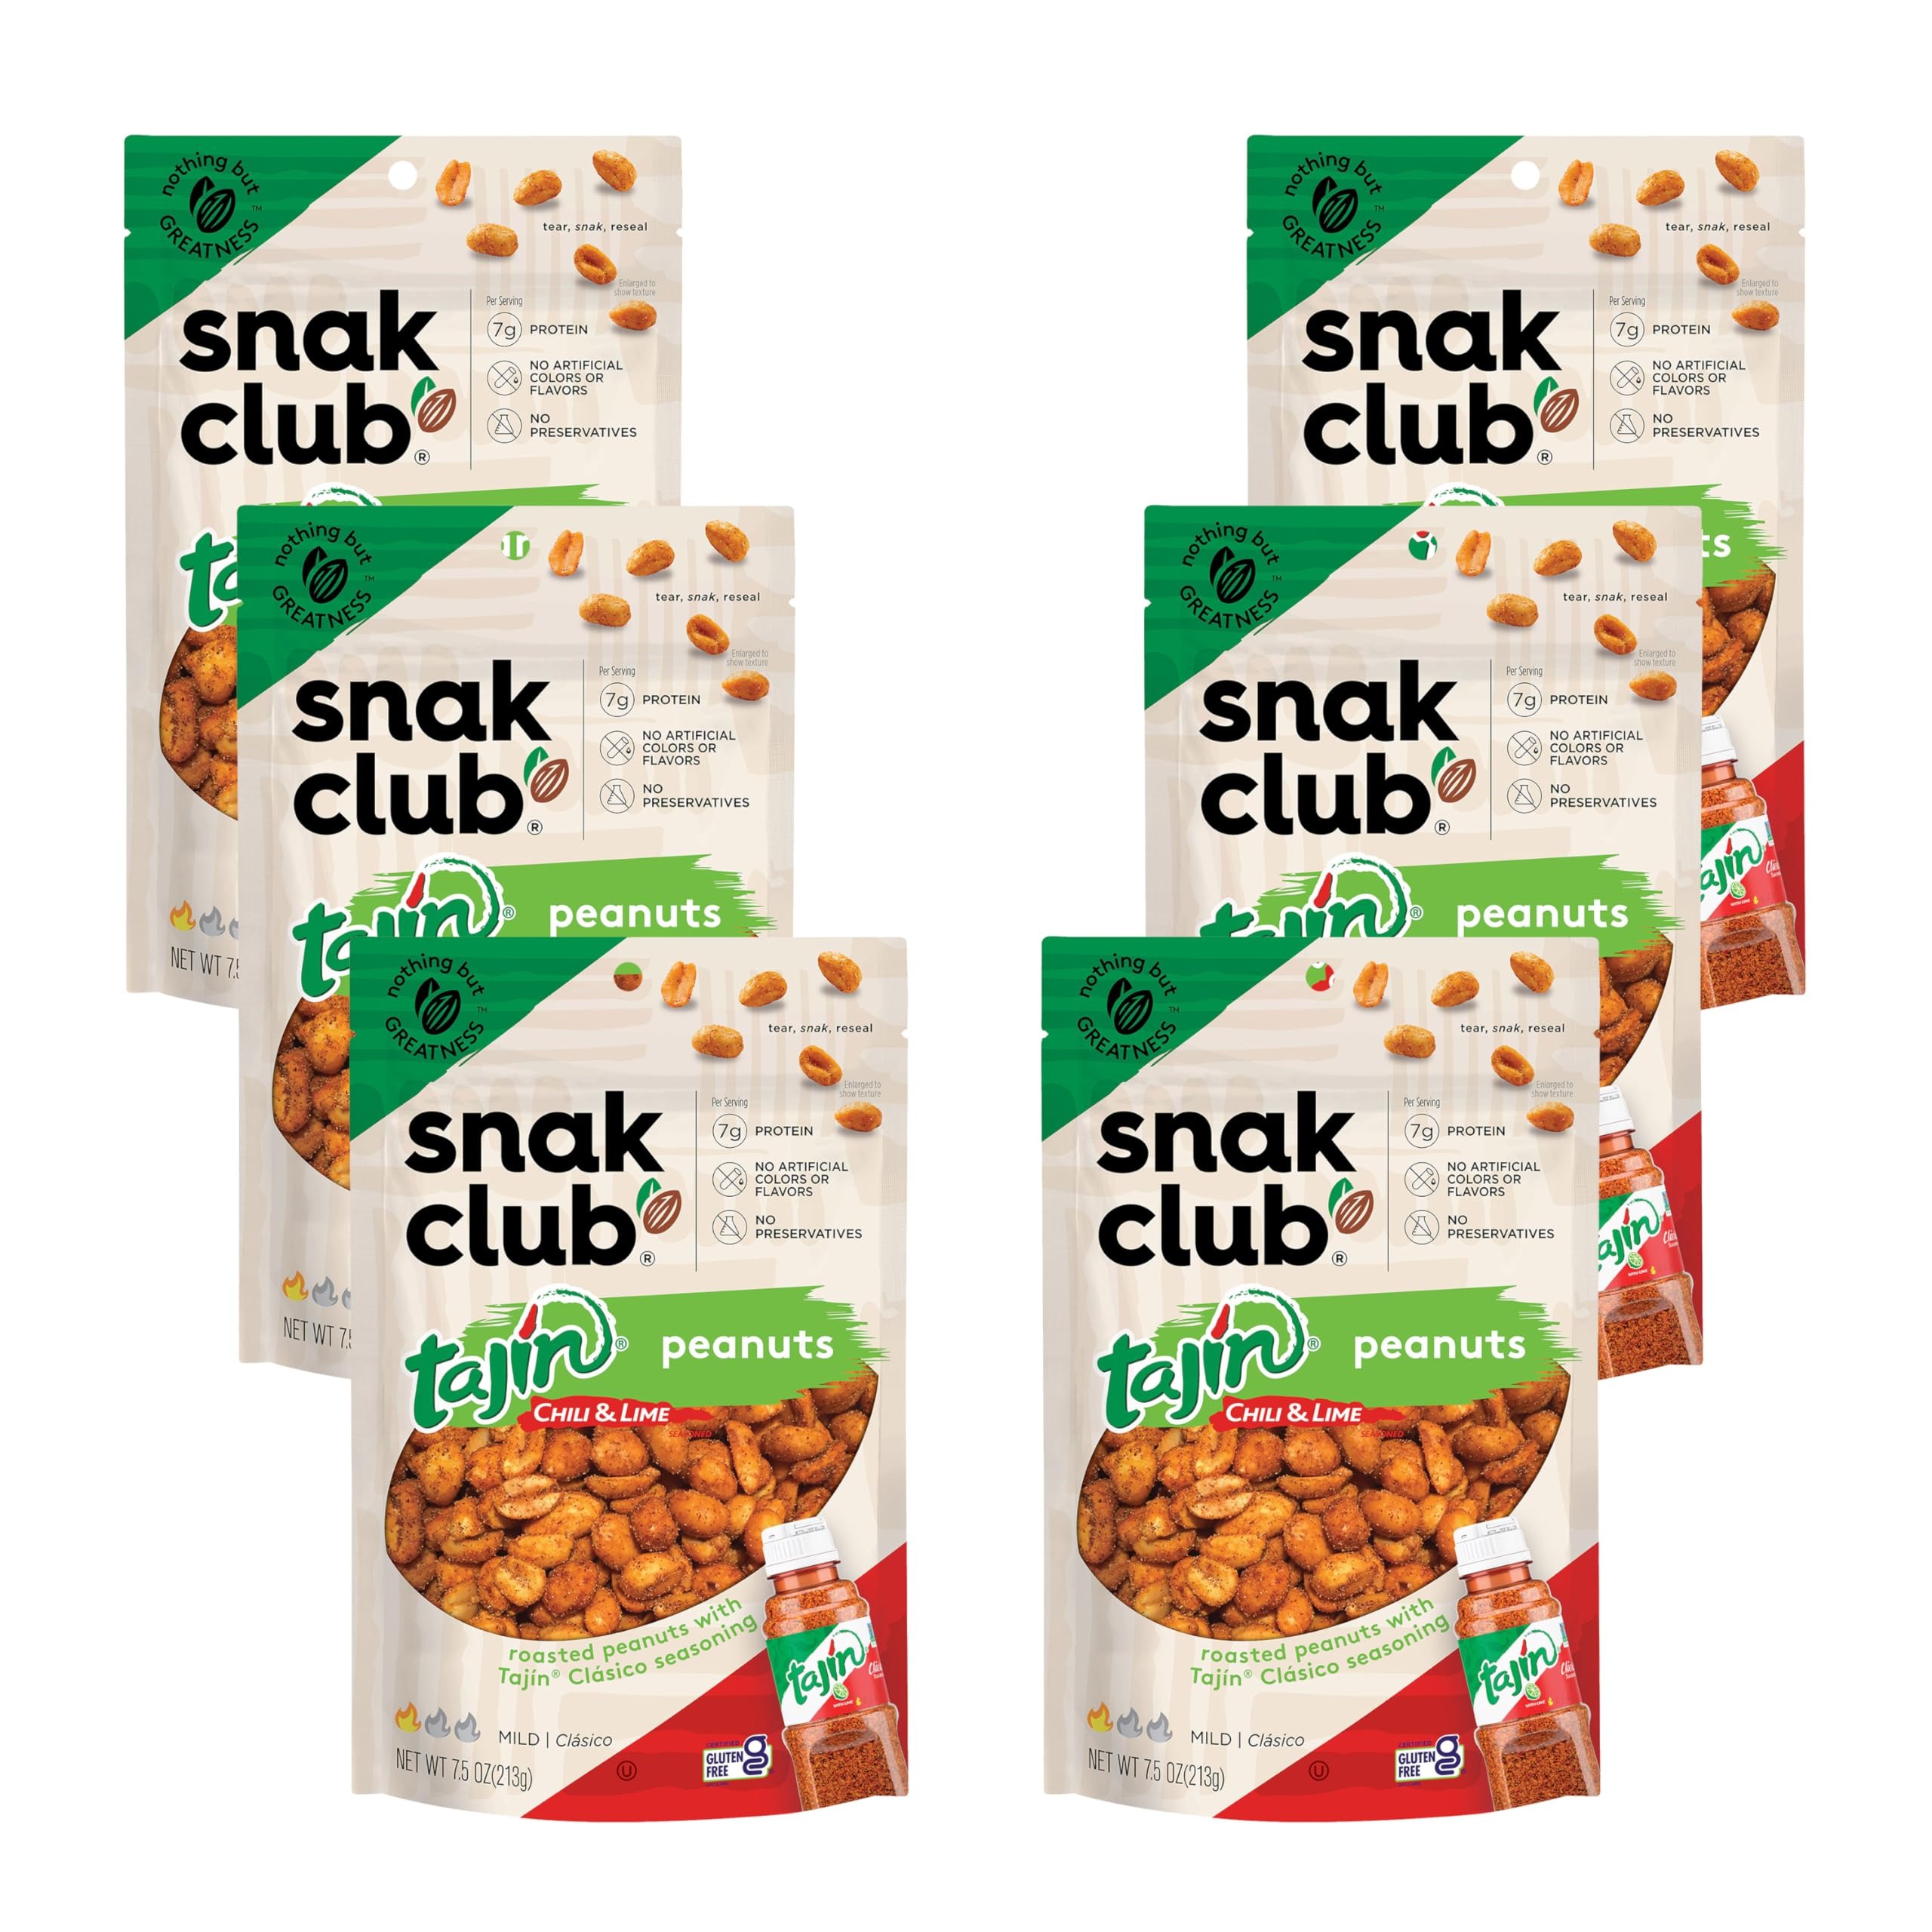
Item Name: Snak Club Tajin Peanuts, Roasted Nuts with Chili and Lime Seasoning, Mild, Gluten-Free, Kosher Snacks, No Artificial Colors or Flavors, Low Cholesterol, 7.5 oz Resealable Bags, 6 Pack
Bullet Point 1: Tajin Spicy Peanuts: These flavorful roasted peanuts are seasoned with Tajin Clasico seasoning, a mixture of chili peppers, sea salt, and lime. Mild in heat but bold in flavor, these nuts are sure to satisfy.
Bullet Point 2: Perfect for Snack Time: Our nuts with Tajin Clasico are full of flavor, and the 7g of protein per serving will help keep you satisfied throughout the day. This snack is gluten-free*, kosher**, and has no artificial colors, flavors, or preservatives.
Bullet Point 3: Snacks for Every Occasion: These bold and crunchy peanuts are a delicious solution for your snacking needs. The salty nuts are awesome as travel snacks and party treats or for at-home munching. You can even pack them as a lunch snack.
Bullet Point 4: Resealable Pouches: The 7.5 oz resealable bags make them the ideal tasty treat for solo-snacking at home, in the office, or on a road trip. This convenient pack of nuts will ensure you always have a fresh packet on hand when hunger strikes.
Bullet Point 5: Other Snak Club Cravings: We don’t stop at craveable spicy peanuts. From raw, roasted, and seasoned nuts to trail mixes packed with protein and chocolate, we’ve got bold snacks for you whenever you need them. We also offer Tajin coated gummies.
Value: 45.0
Unit: Ounce

Price: 27.39